Lowest common ancestor

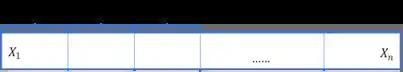
An illustration showing a RMQ problem is divided into blocks that each has size = b

By splitting the sequence into blocks, the formula_5 query can be solved by solving two different cases: